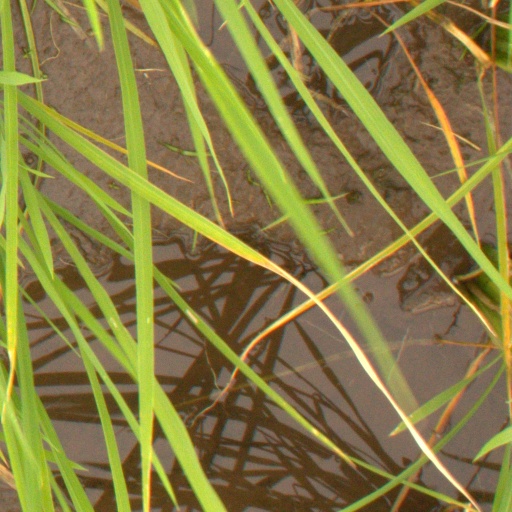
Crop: rice